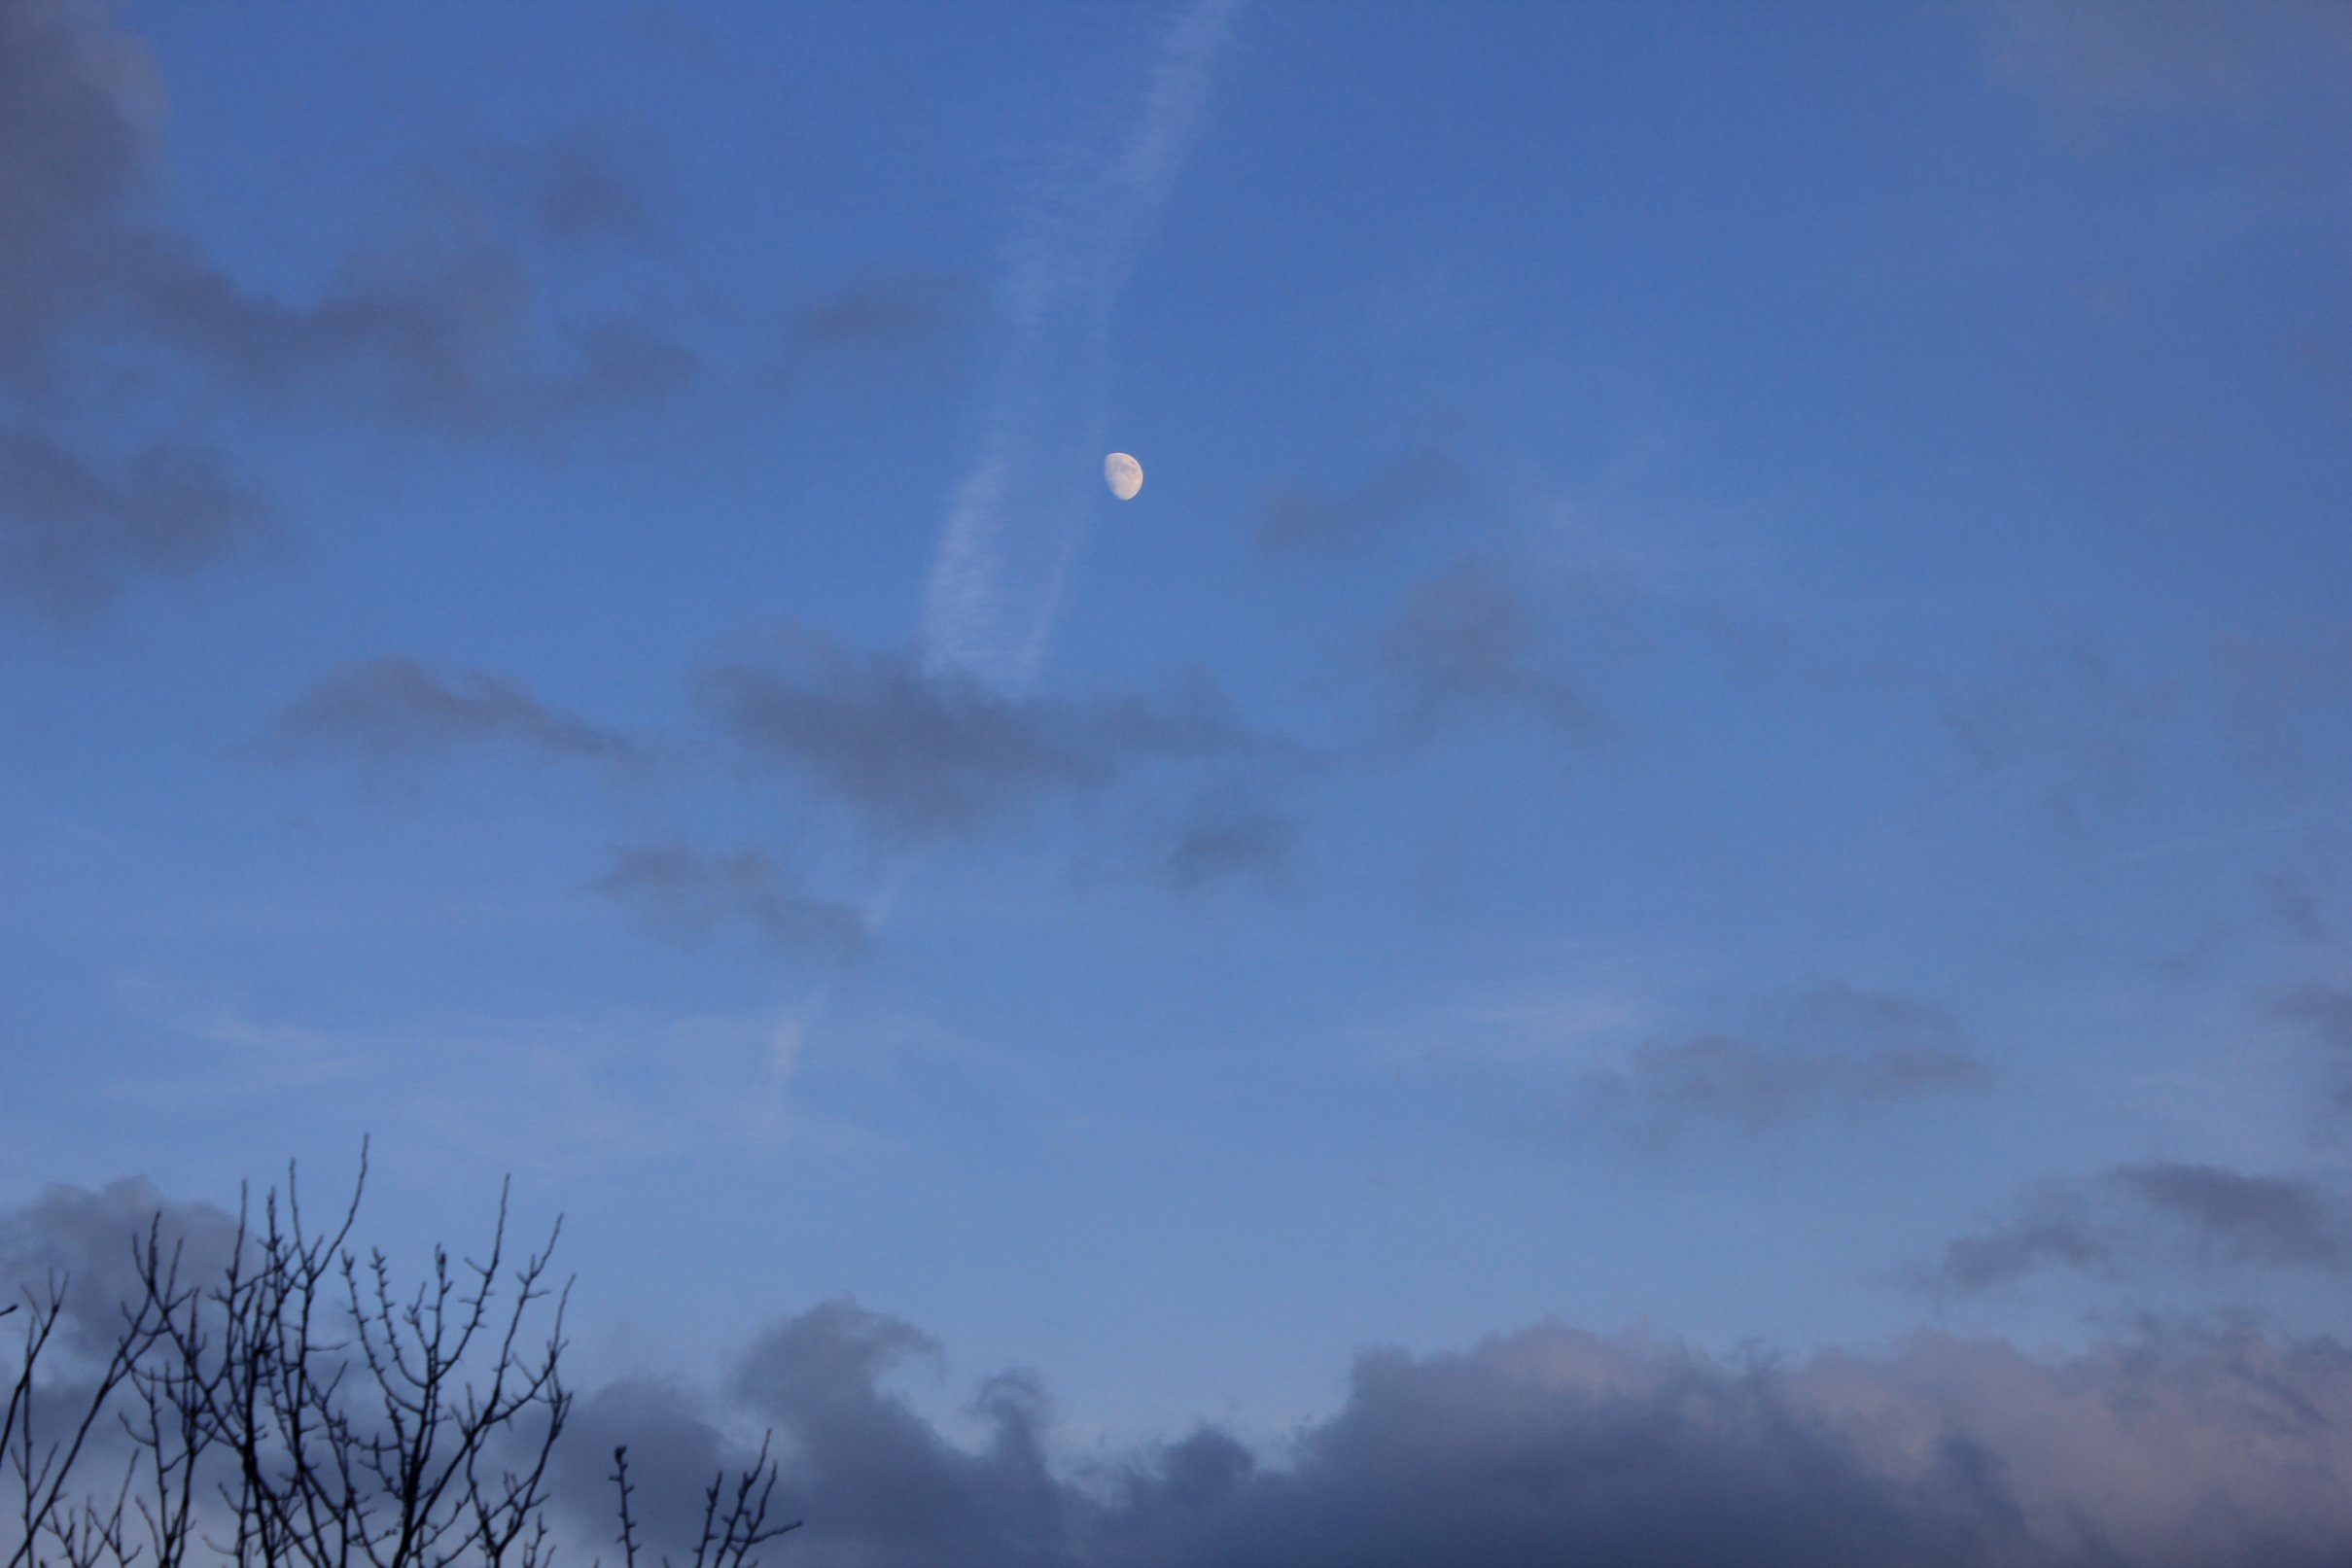
cloud, sky, night, atmosphere, dusk, evening, moon, moonlight, clouds, meteorological phenomenon, atmosphere of earth